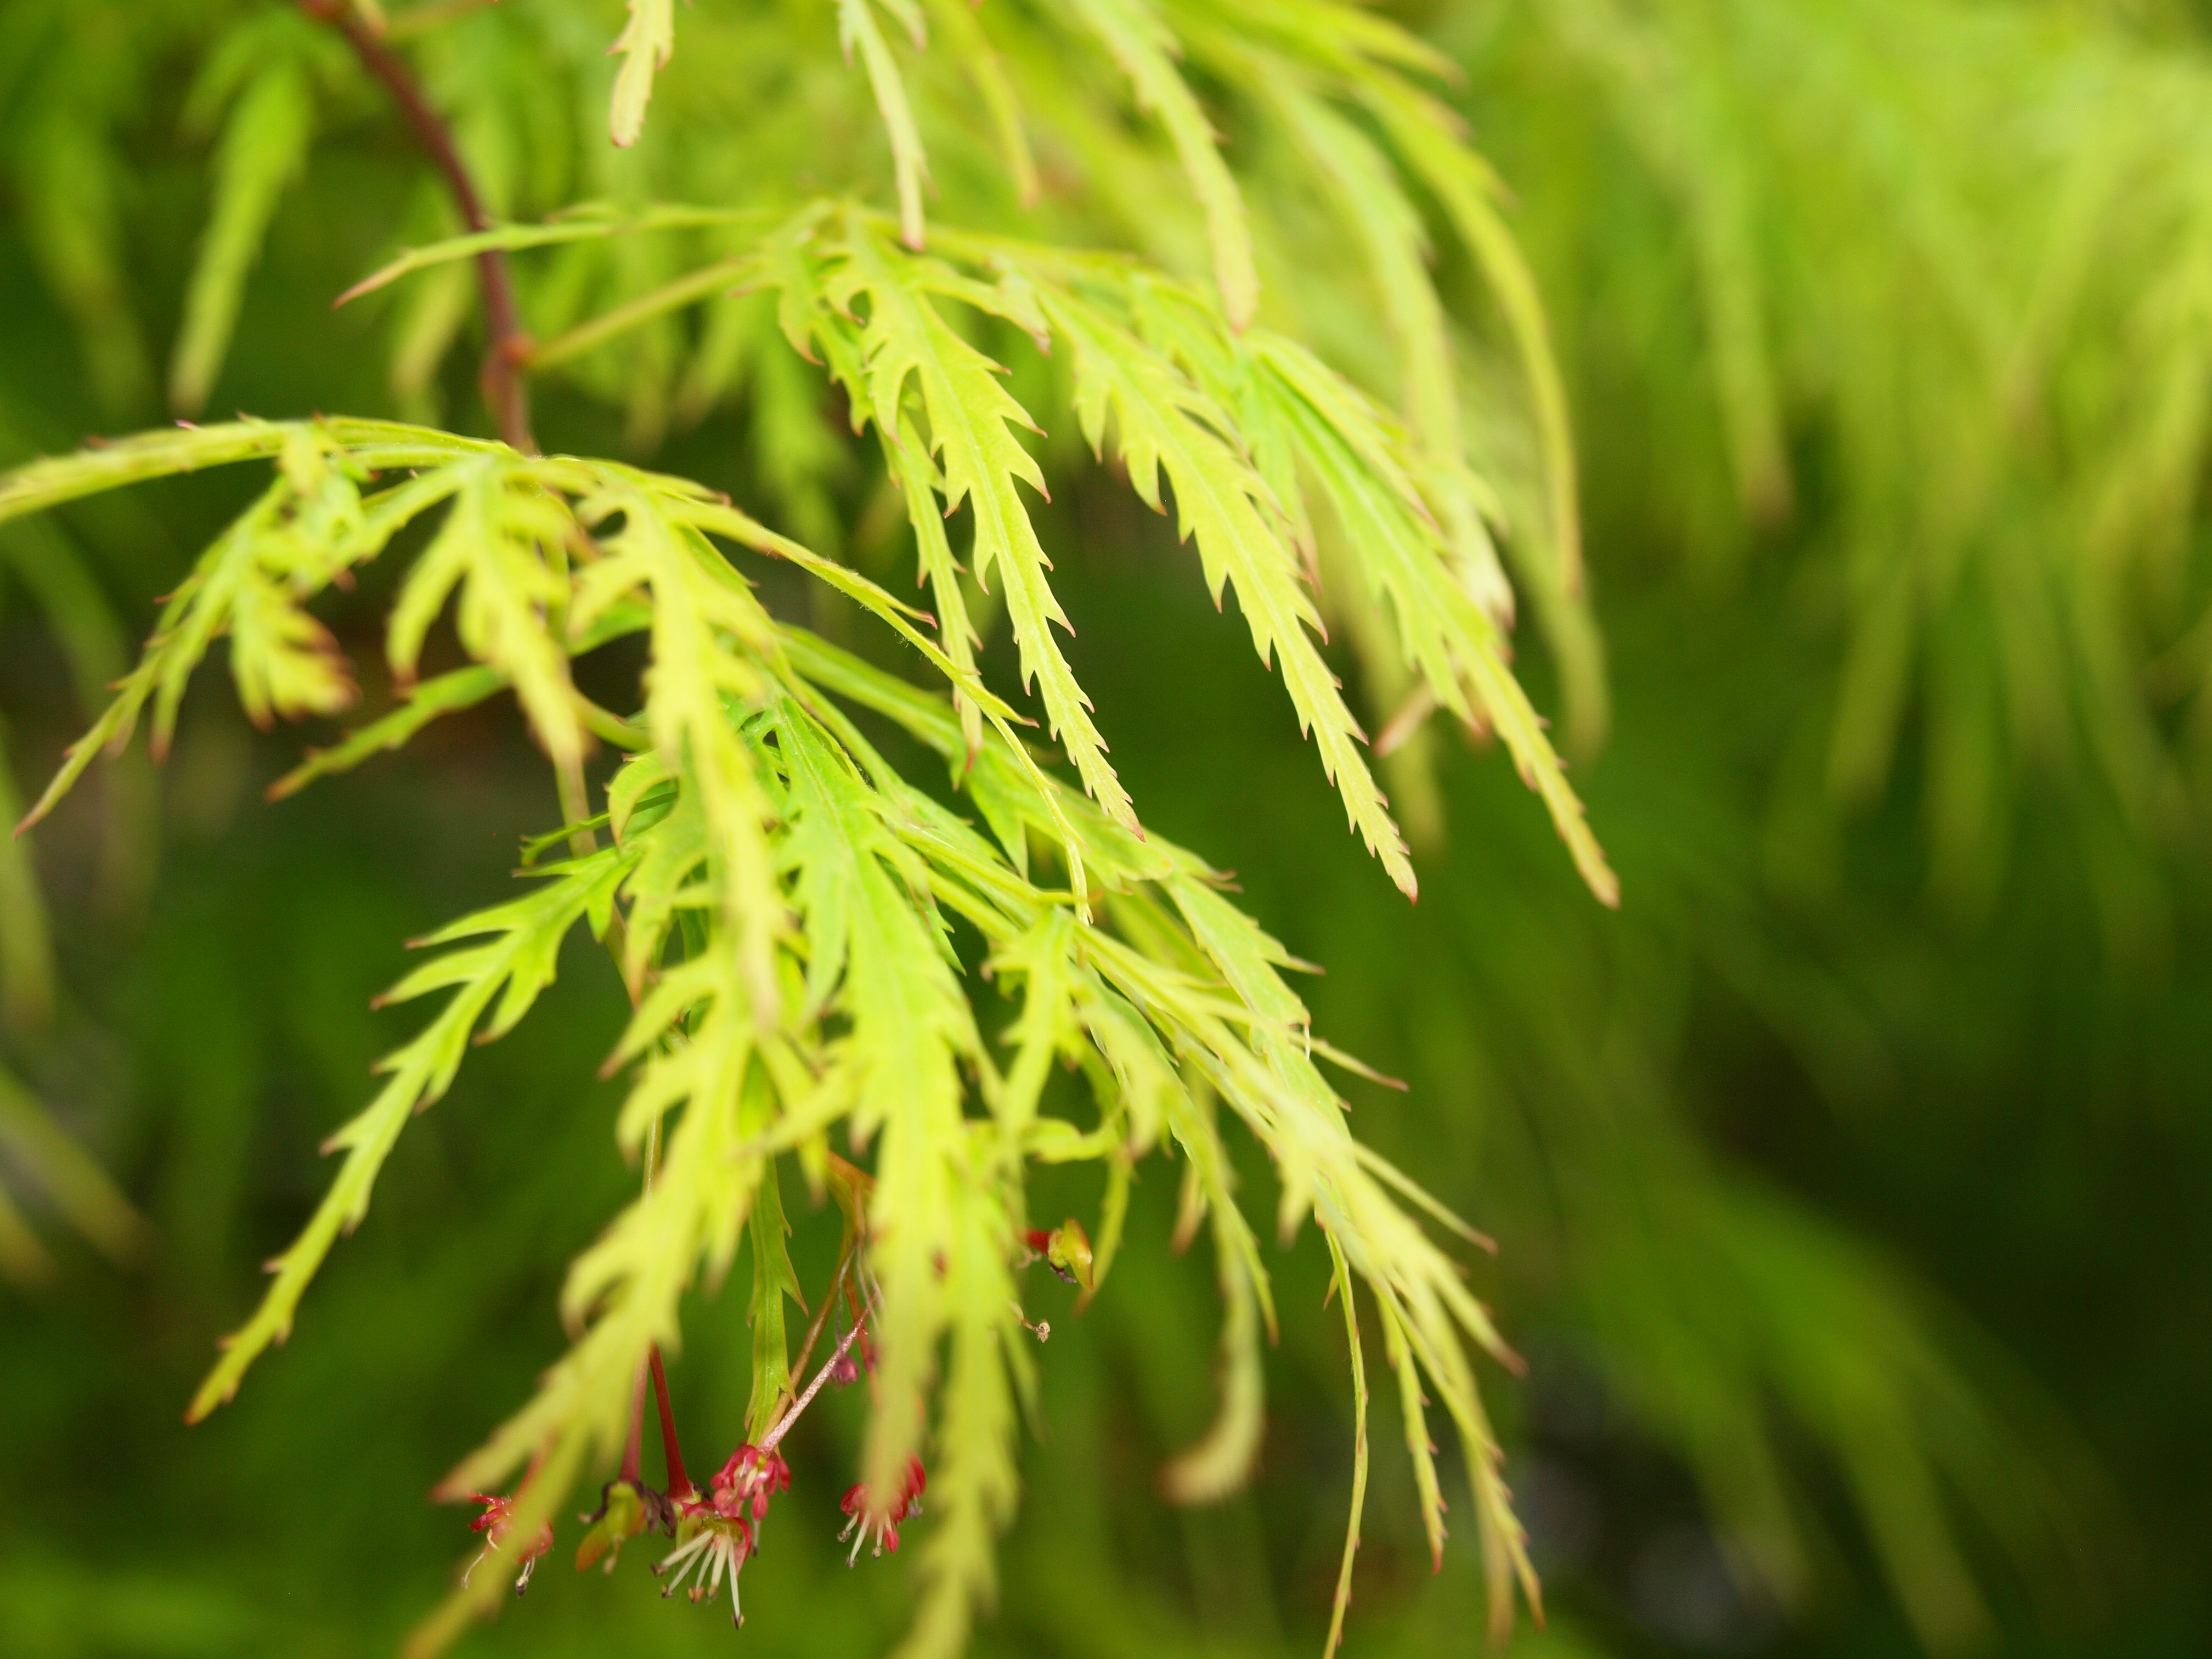
tree, nature, grass, branch, plant, lawn, leaf, flower, spring, green, macro, botany, flora, leaves, shrub, flowering plant, grass family, plant stem, woody plant, land plant